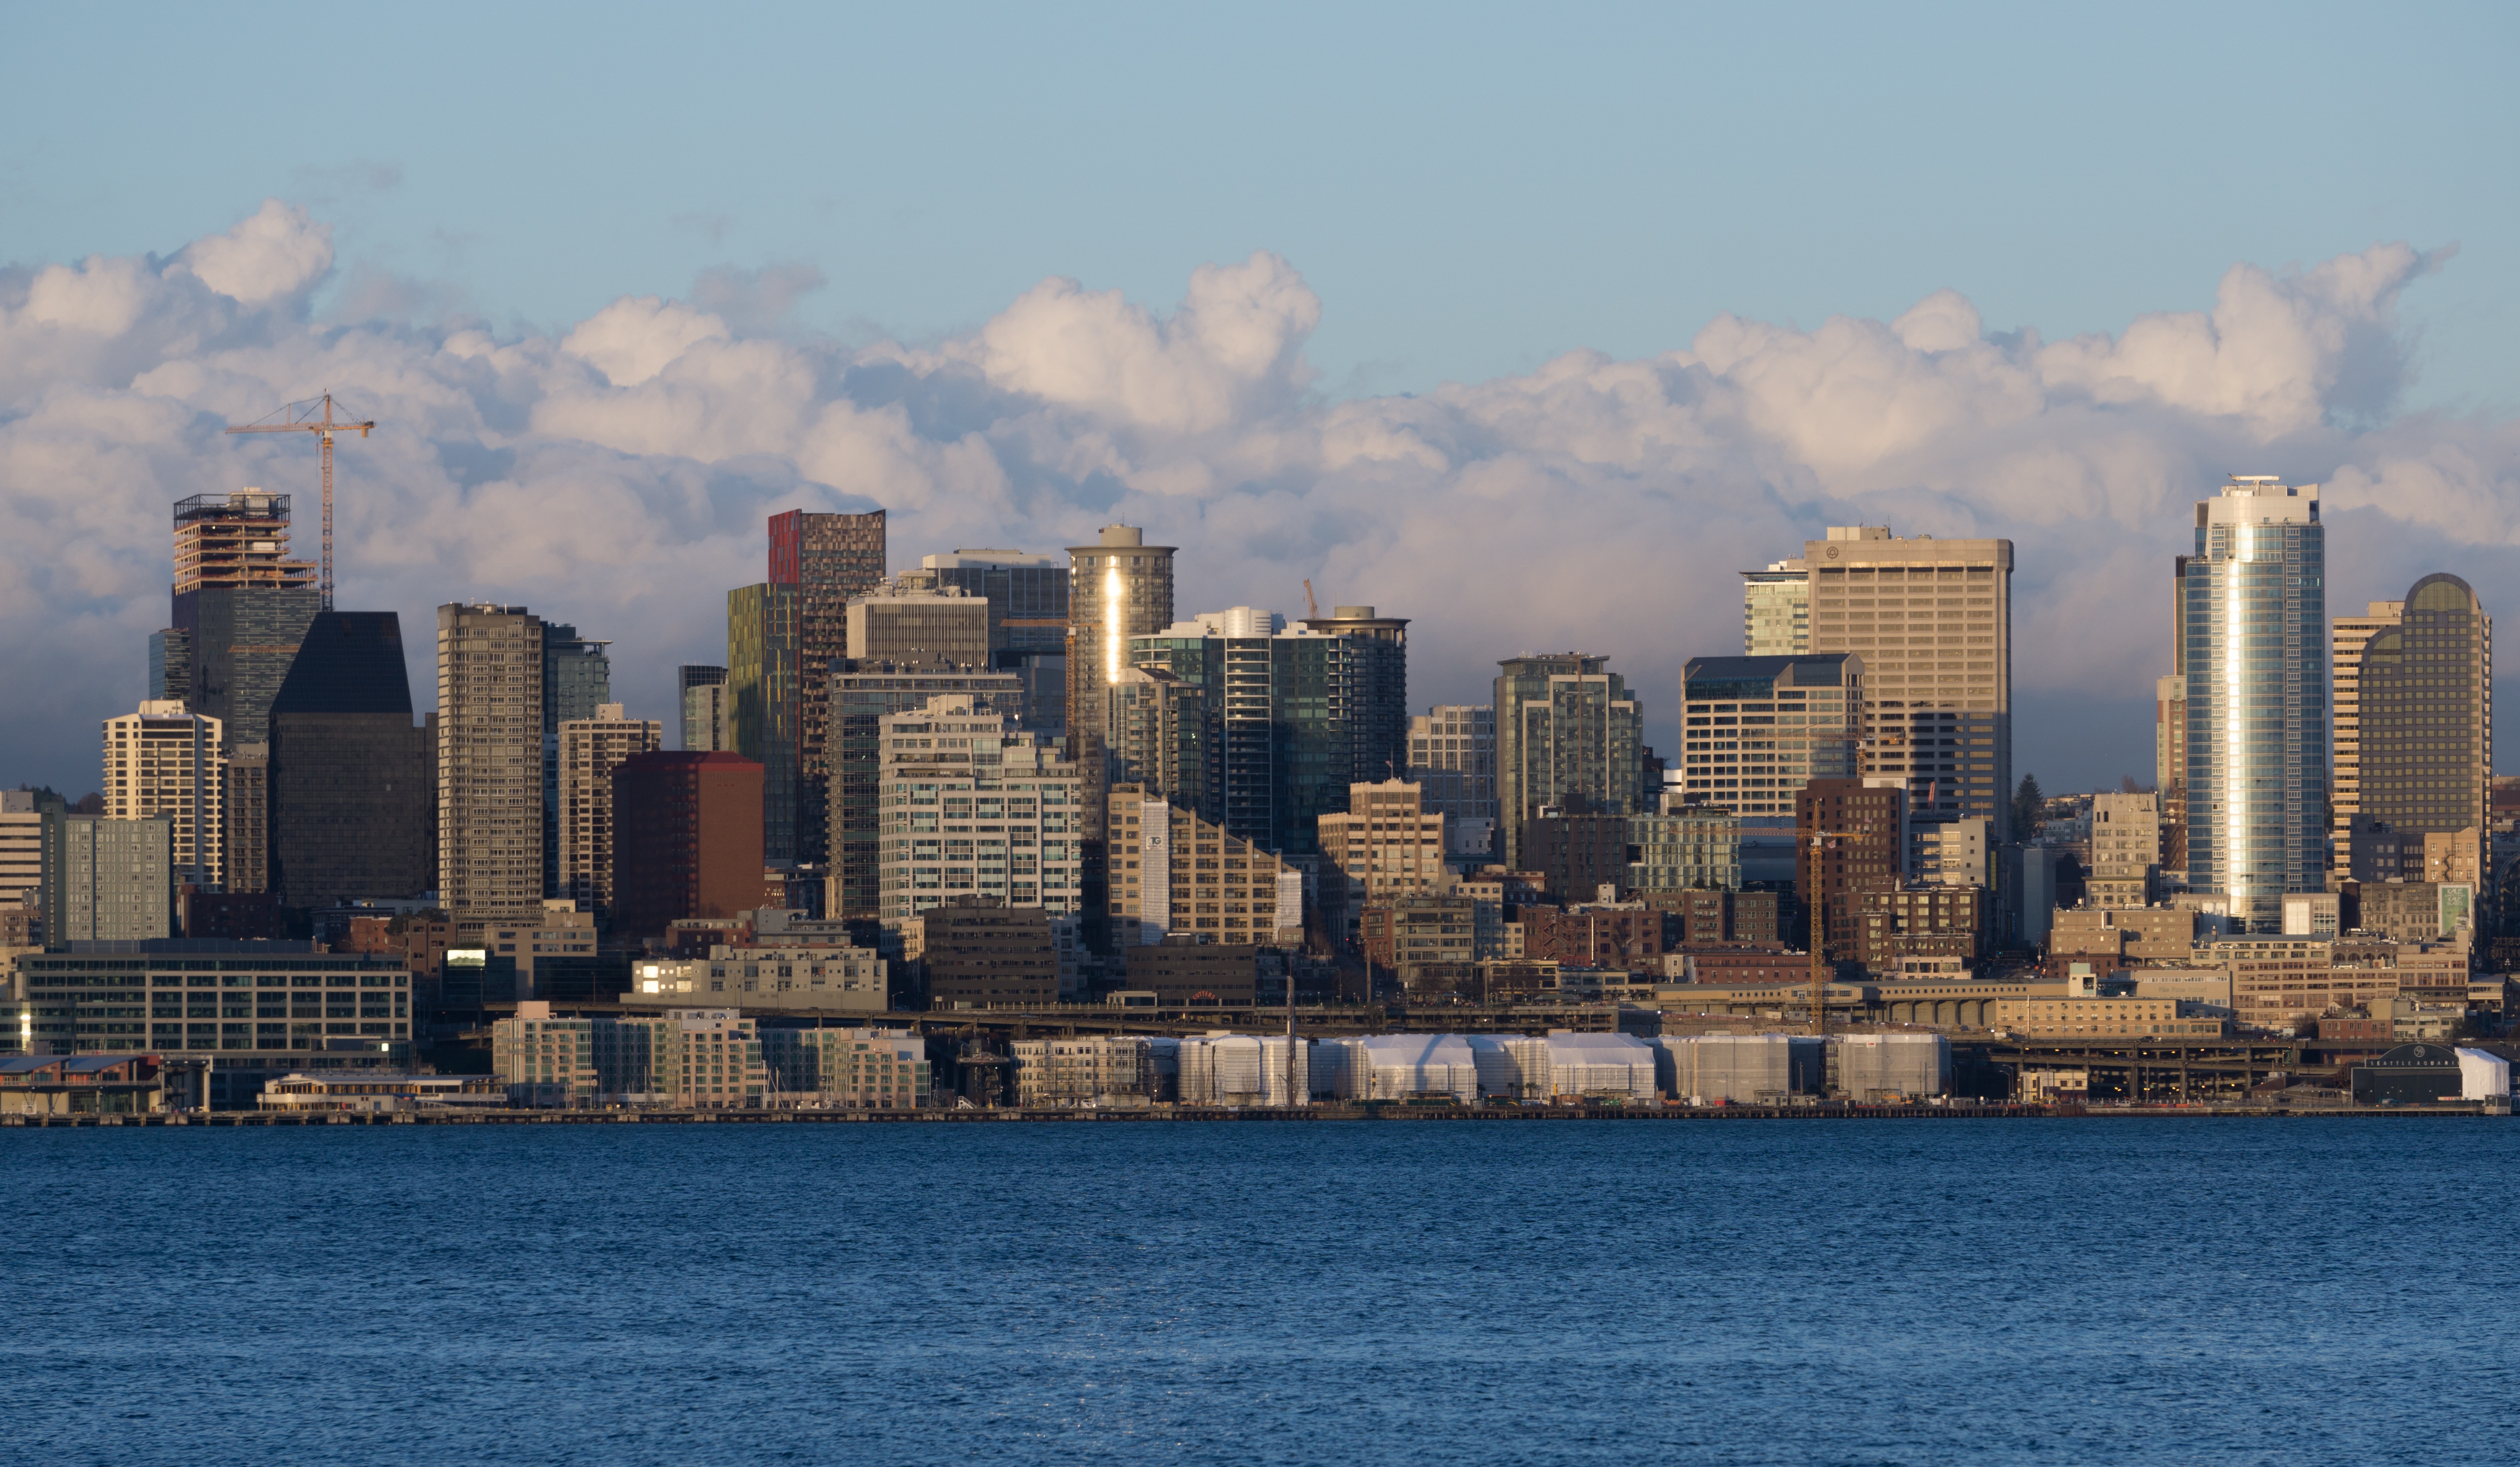
coast, horizon, skyline, city, skyscraper, cityscape, panorama, downtown, dusk, evening, landmark, tower block, metropolis, aerial photography, urban area, geographical feature, human settlement, atmosphere of earth, metropolitan area